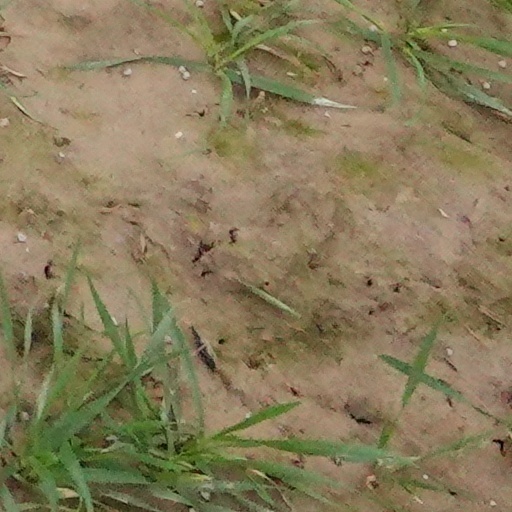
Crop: wheat